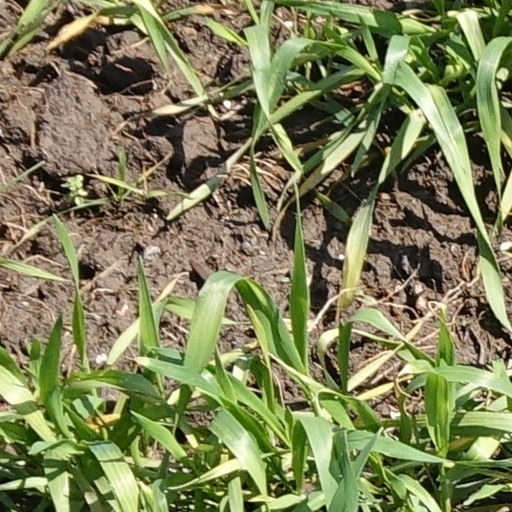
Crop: wheat